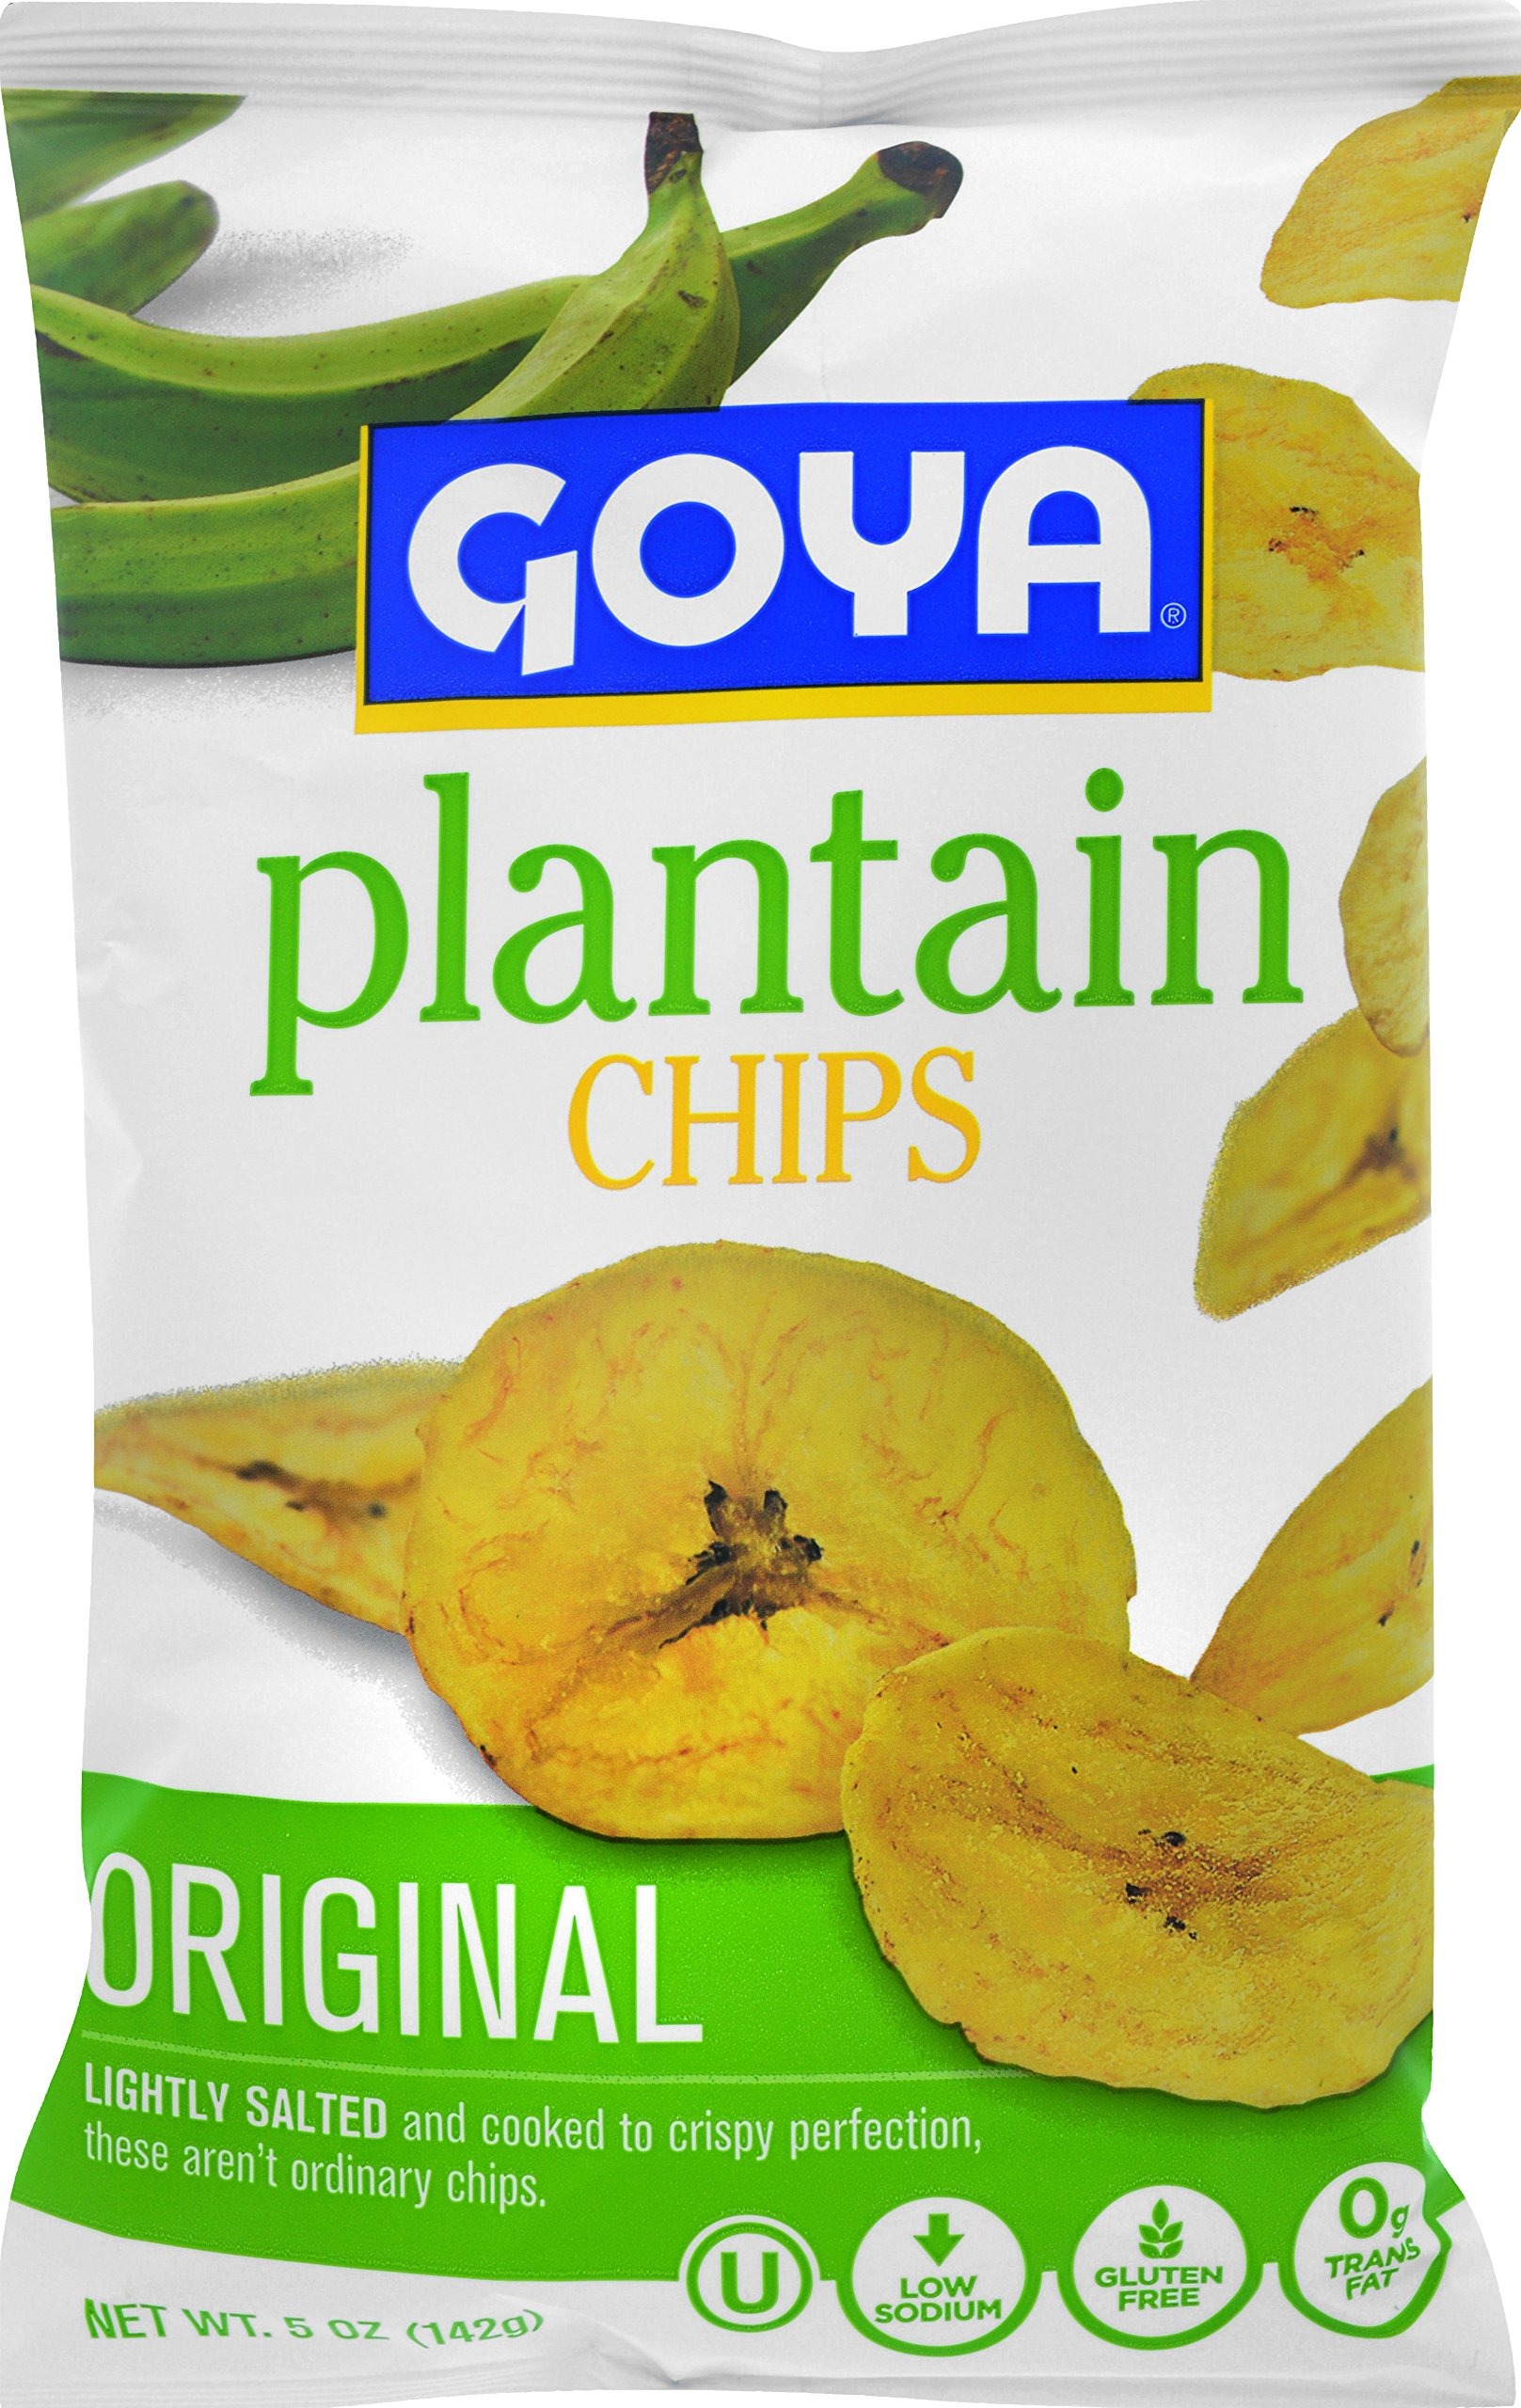
Item Name: Goya Plantain Chips Original Lightly Salted, 5 Oz
Bullet Point 1: FLAVORFUL PLANTAIN CHIPS | For a Latino Snack or a scrumptious healthy alternative to traditional potatoes chips, try GOYA Plantain Chips. Crunchy like potato chips but a little nuttier in flavor, Goya Plantain Chips are a fresh way to mix up the all-too-familiar snacking habits.
Bullet Point 2: CONVENIENT & VERSATILE | They might even become your chip of choice! Use delicious Goya Plantain Chips as a snack, a garnish, a side dish, or as the perfect chip for parties. Great for dipping in Salsas and Guacamole.
Bullet Point 3: NUTRITIONAL QUALITIES | Gluten Free, Low Fat, Trans Fat Free, Low Sodium, Cholesterol Free
Bullet Point 4: COMMITMENT TO QUALITY | If it's Goya... it has to be good! | ¡Si es Goya... tiene que ser bueno!
Bullet Point 5: ONE 5 OZ BAG | Single unit bags and multipacks available on Amazon, Amazon Fresh and Prime Pantry
Value: 5.0
Unit: Ounce

Price: 3.29